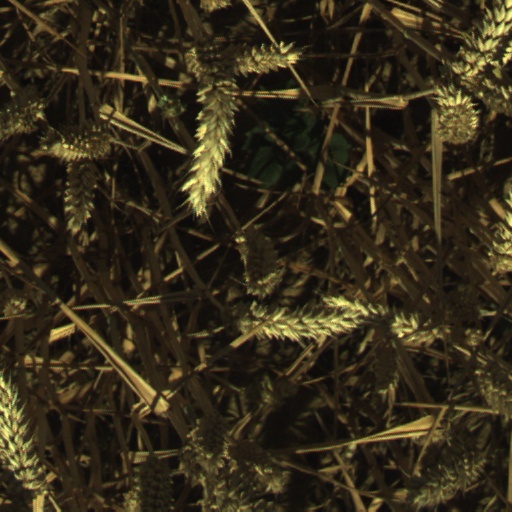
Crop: wheat